Flapper

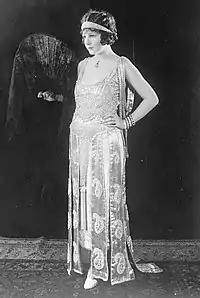
Actress Norma Talmadge

In addition to their irreverent behavior, flappers were known for their style, which largely emerged as a result of French fashions, especially those pioneered by Coco Chanel, the effect on dress of the rapid spread of American jazz, and the popularization of dancing that accompanied it. Called "garçonne" in French ("boy" with a feminine suffix), flapper style made girls look young and boyish: short hair, flattened breasts, and straight waists accentuated it. By at least 1913, the association between slim adolescence and a certain characteristic look became fixed in the public's mind. Lillian Nordica, commenting on New York fashions that year, referred to